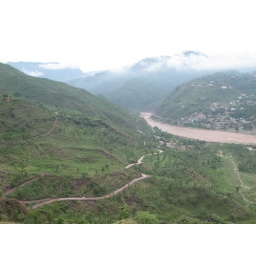
From tends rest house u can see poonch river beneath and Kotli town on the bank of river...